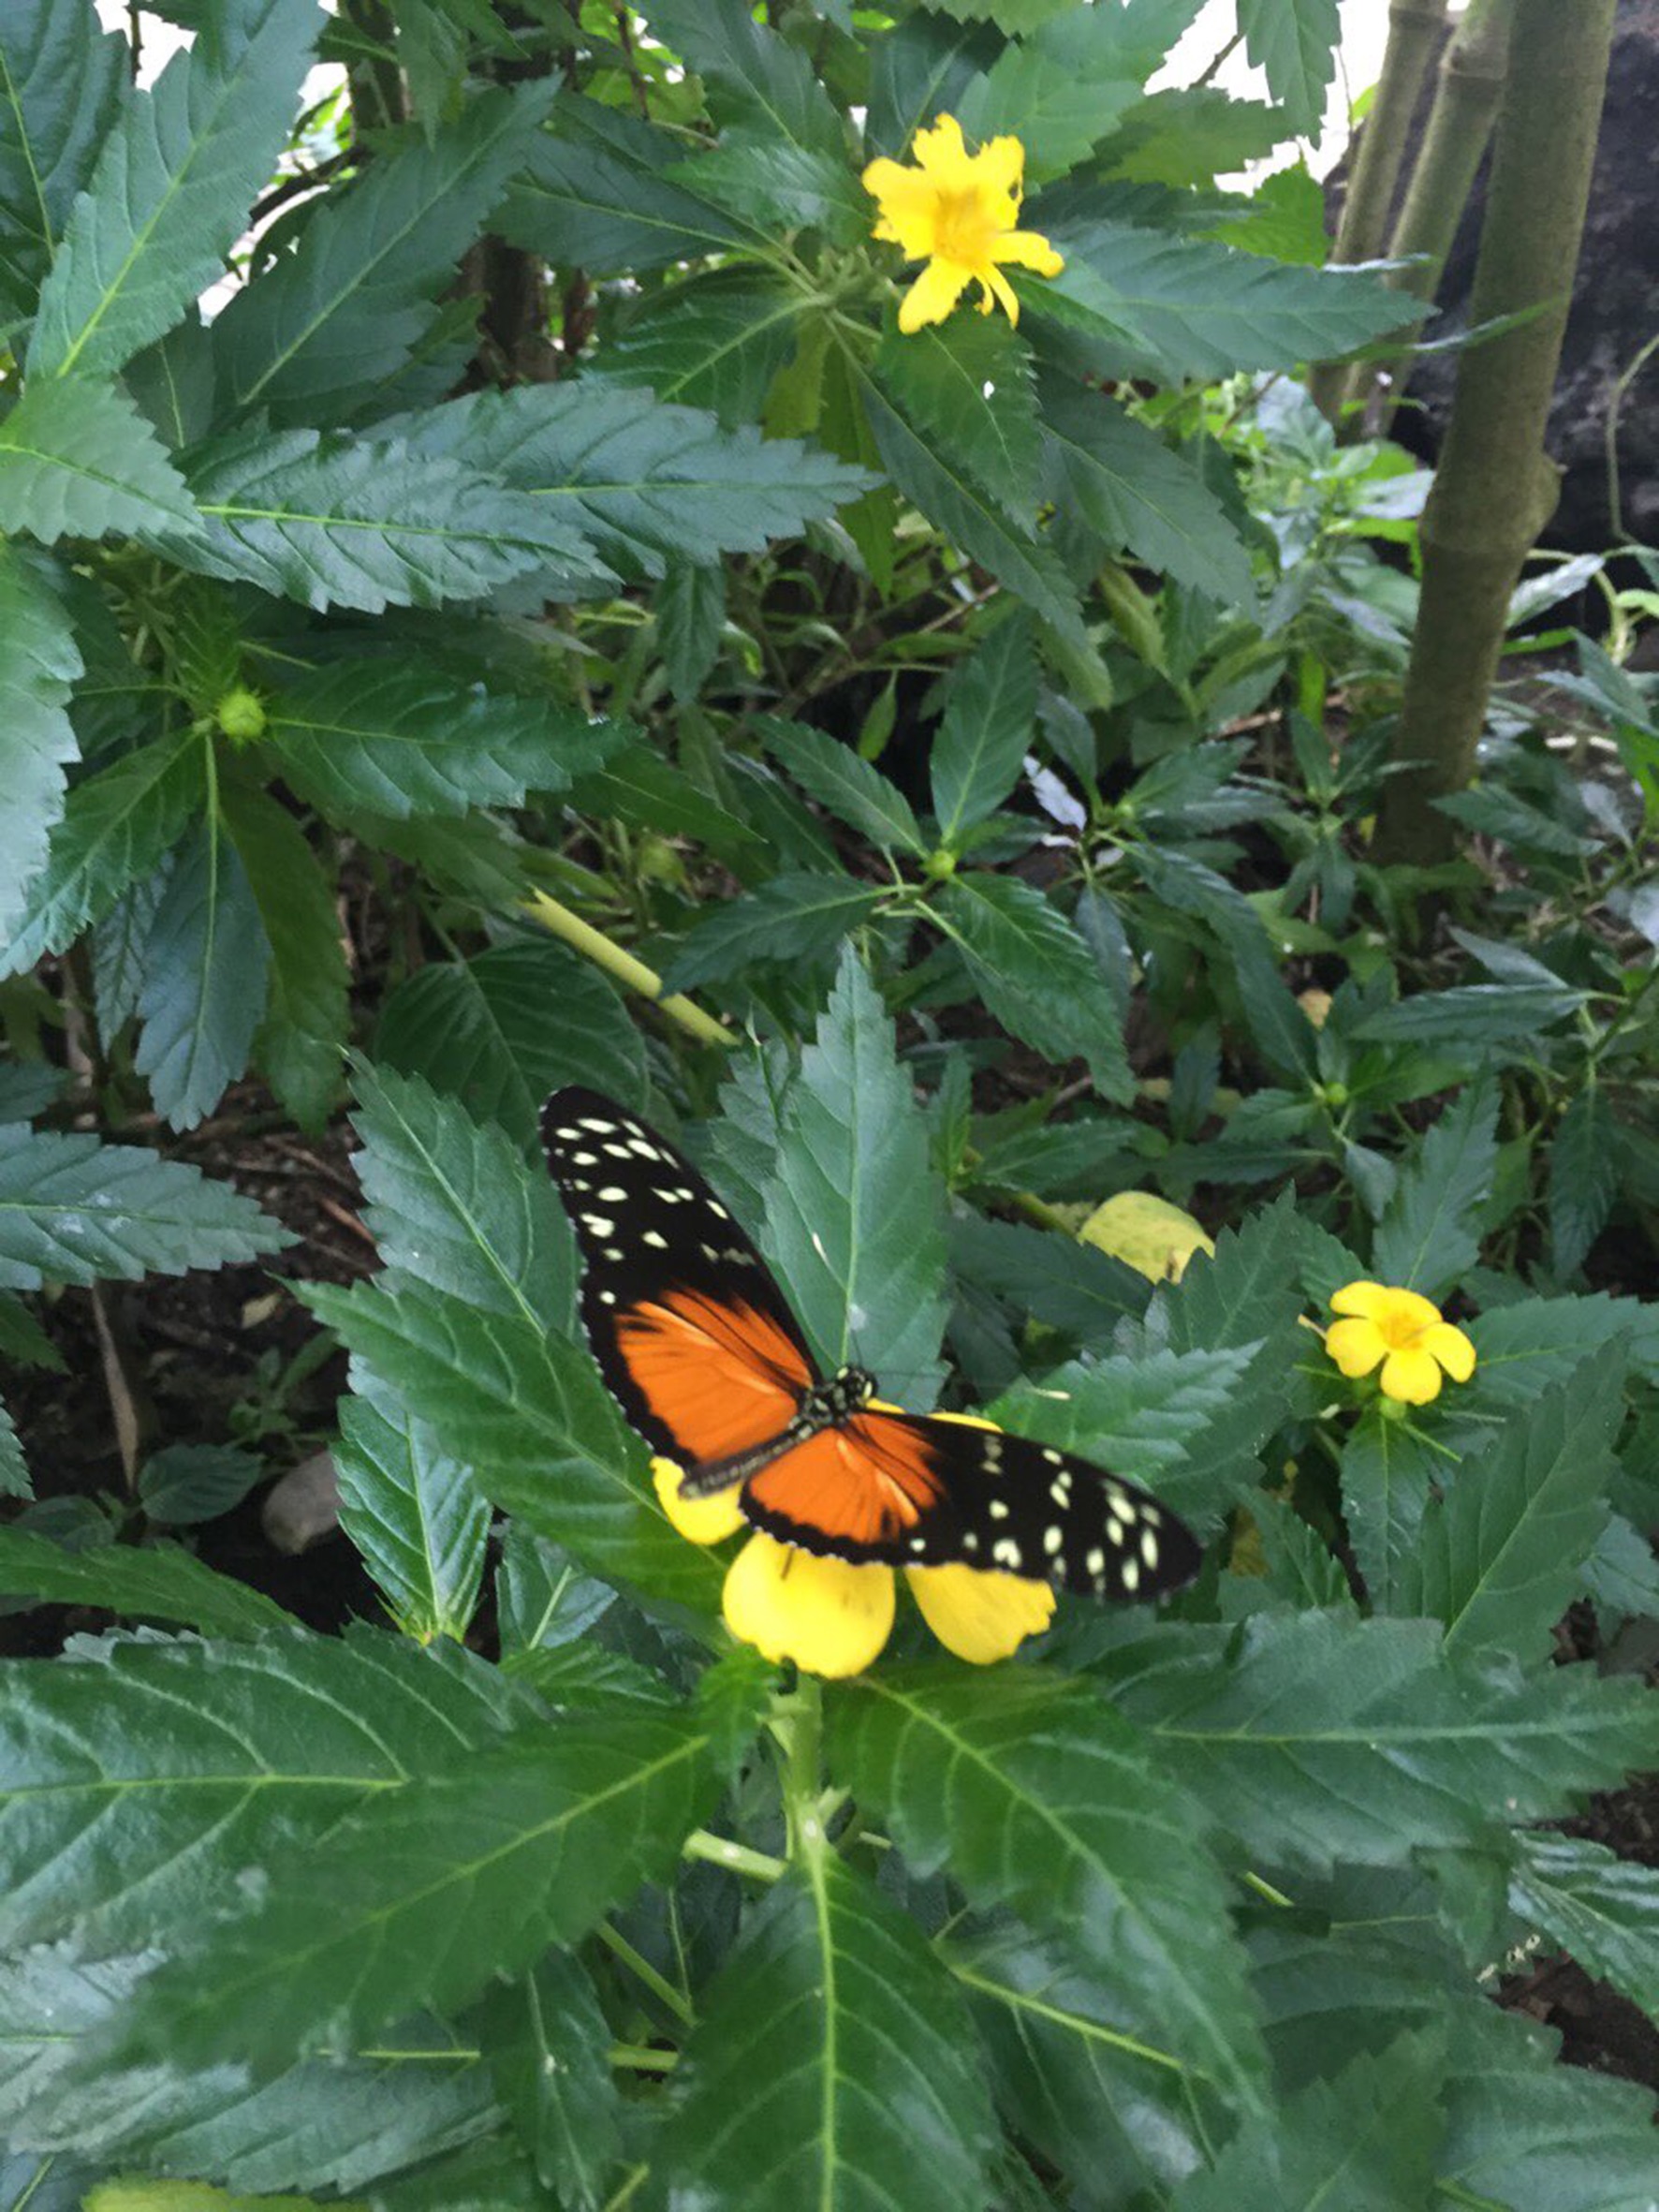
flower, insect, botany, butterfly, garden, fauna, invertebrate, nectar, annual plant, moths and butterflies